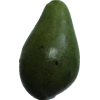
Label: green_avocado